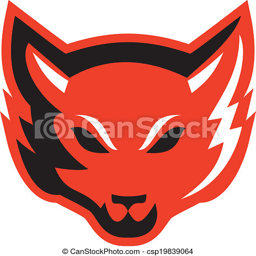
clip art vector of red fox head front illustration of an angry